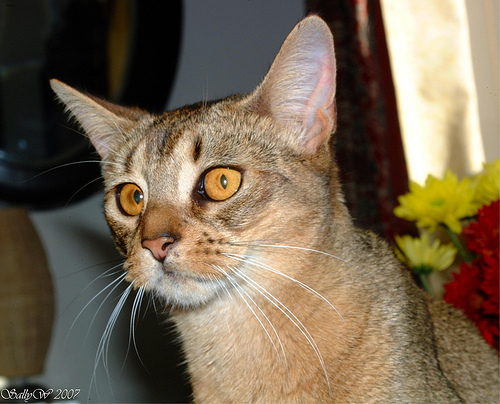
Animal: cat
Breed: abyssinian